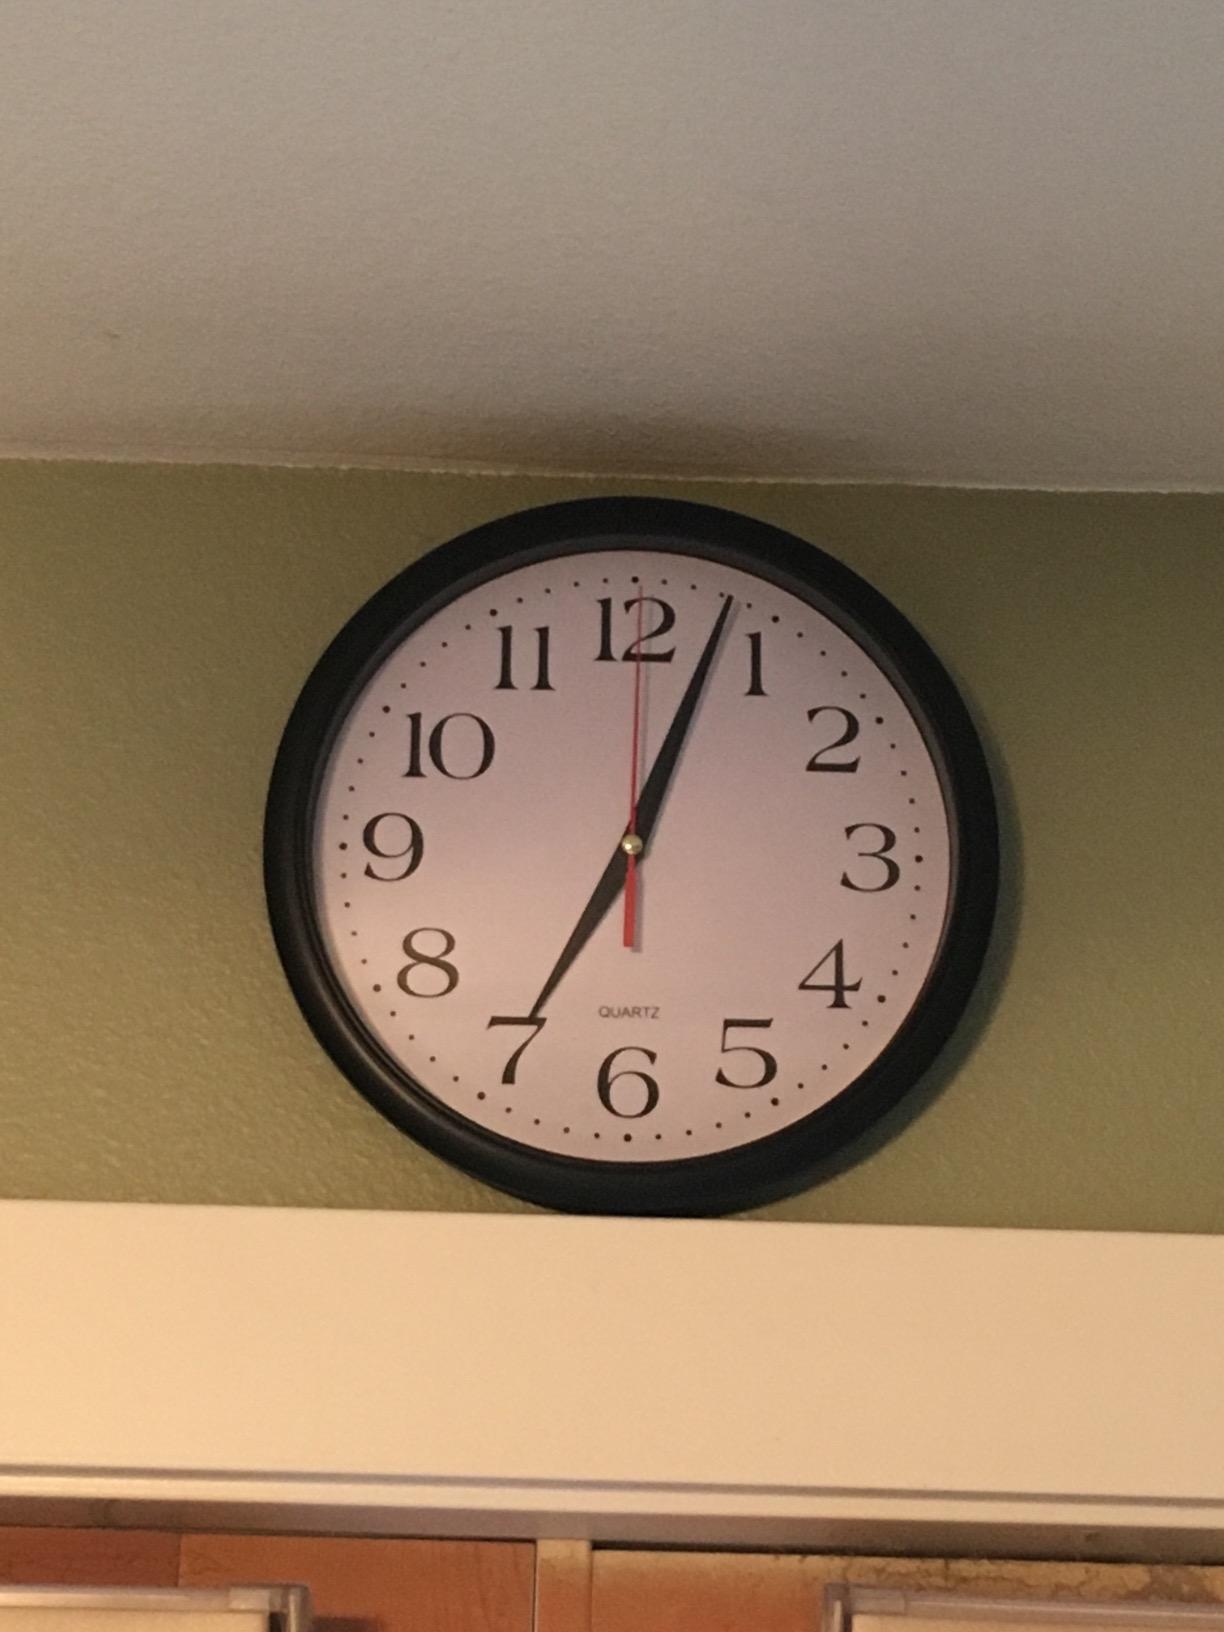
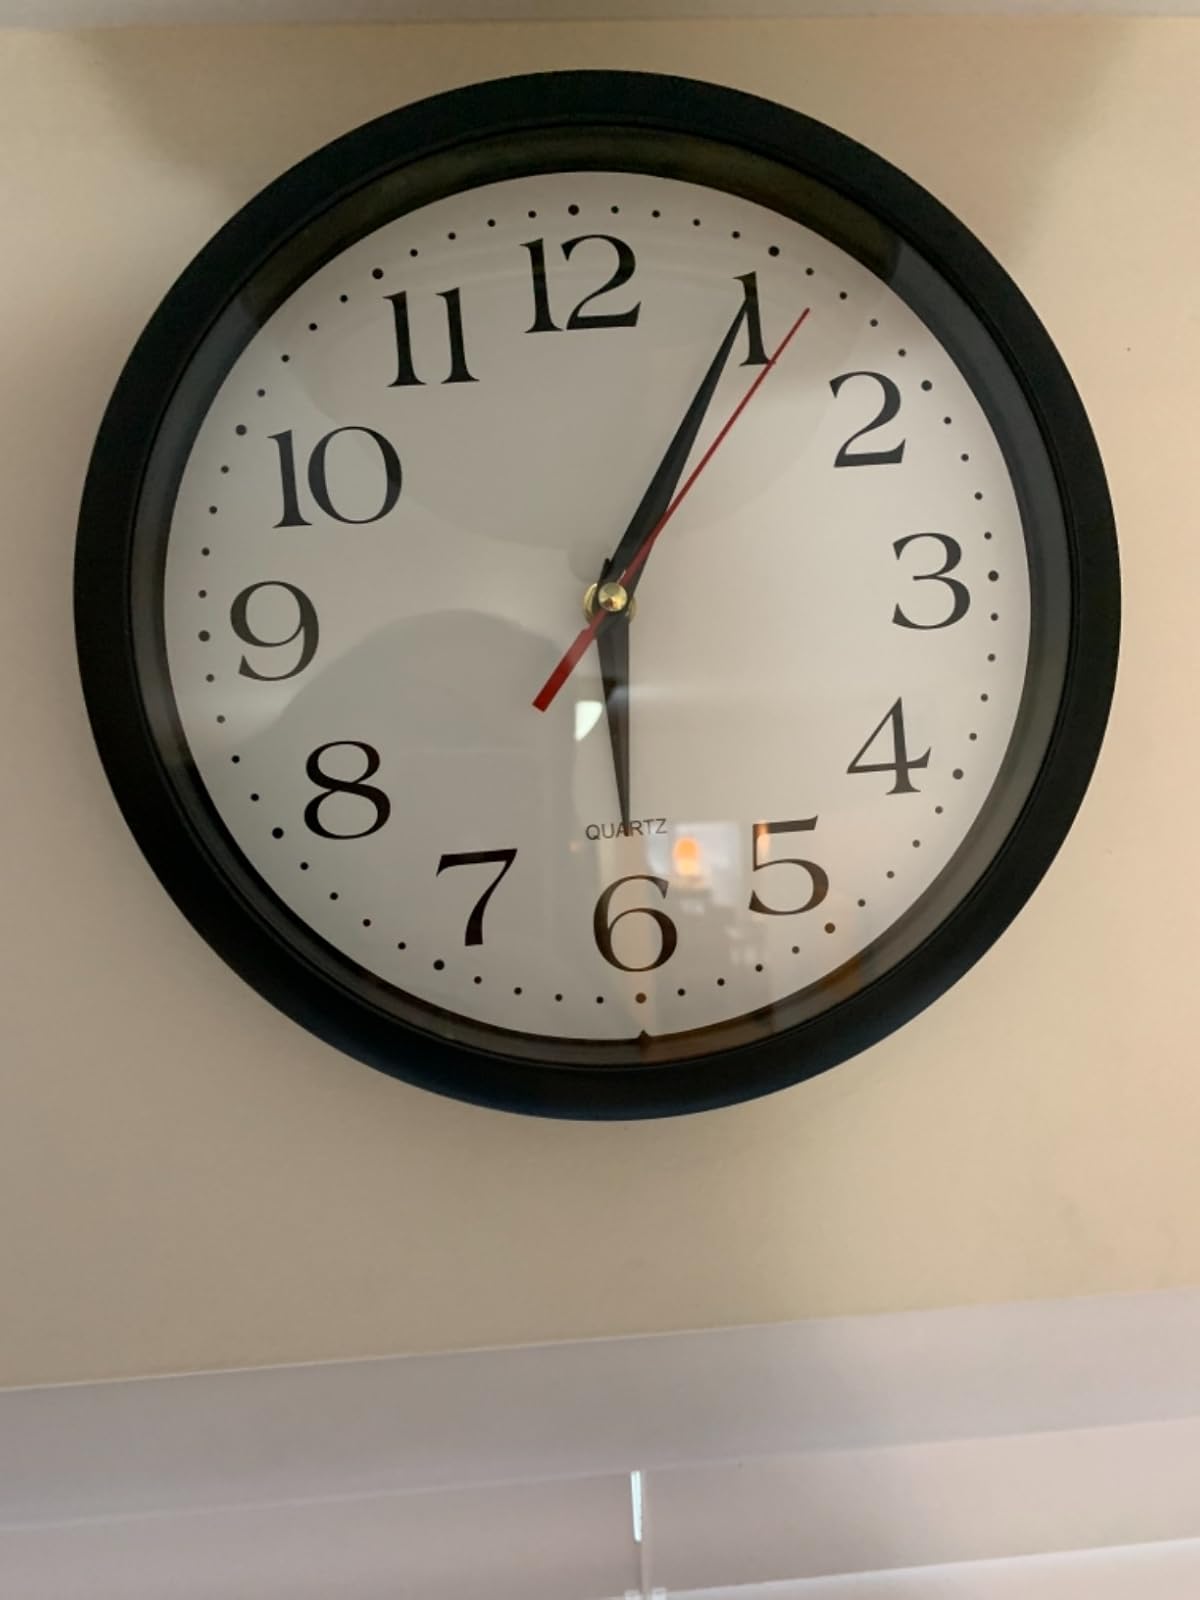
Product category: clock
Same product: yes